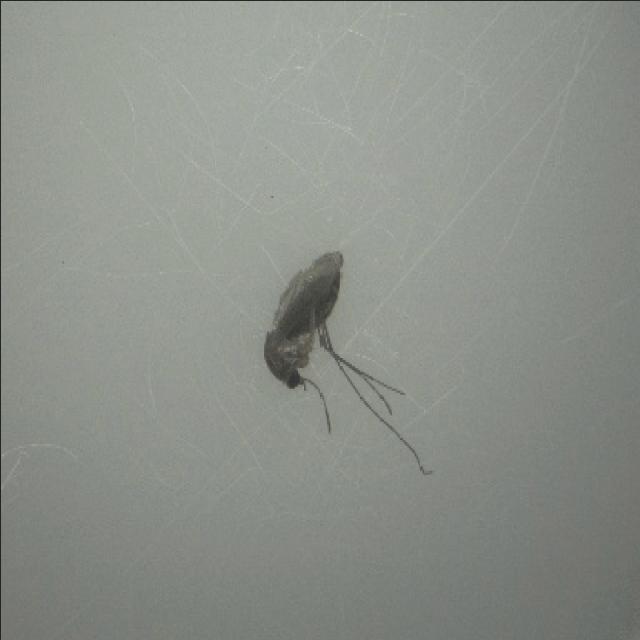
Species: culex_tritaeniorhynchus